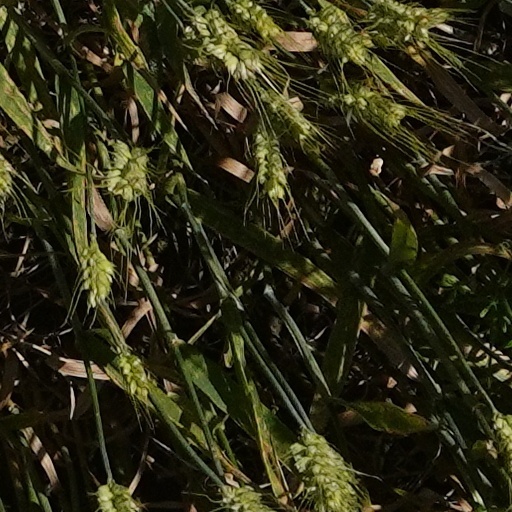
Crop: wheat